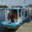
Label: ship